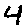
Label: 4